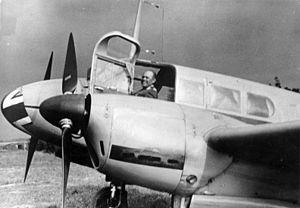
Siebel est une ancienne entreprise aéronautique fondée en 1934 depuis la succursale de Leichtflugzeugbau Klemm à Böblingen et reprise par Friedrich Siebel en 1937 qui l'a installée à Halle.
Albert Kesselring était un Generalfeldmarschall allemand de la Luftwaffe pendant la Seconde Guerre mondiale. Durant sa carrière militaire qui s'étendit sur les deux guerres mondiales, Kesselring devint l'un des commandants les plus décorés du Troisième Reich, étant l'un des 27 soldats ayant reçu la croix de chevalier de la croix de fer avec feuilles de chêne, glaives et brillants. Surnommé « Albert le souriant » par les Alliés et « oncle Albert » par ses hommes, il était l'un des généraux allemands les plus populaires de la Seconde Guerre mondiale.
Le Siebel Fh 104 "Hallore" était un petit avion bimoteur allemand de transport de passager et de liaisons produit par Siebel.